Marriage of the Sea ceremony

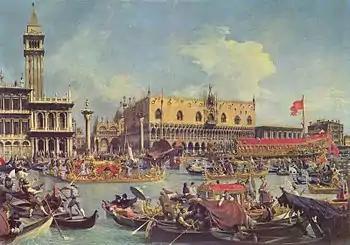
"The Return of the Bucentaur to the Molo on Ascension Day" by Canaletto

The rites of propitiation linked to the sea dates back to antiquity. In his short memoir, the French archaeologist and religious historian Salomon Reinach recalls famous episodes, in particular the throwing by Polycrates, tyrant of Samos, of a precious ring into the sea to appease the gods. He also quotes Empress Helena throwing a nail from the True Cross into the Adriatic Sea to make it more lenient to navigators. According to Reinach, the Marriage of the Sea ceremony of the Venetians was derived from a pagan ritual reappropriated by the Catholic Church.